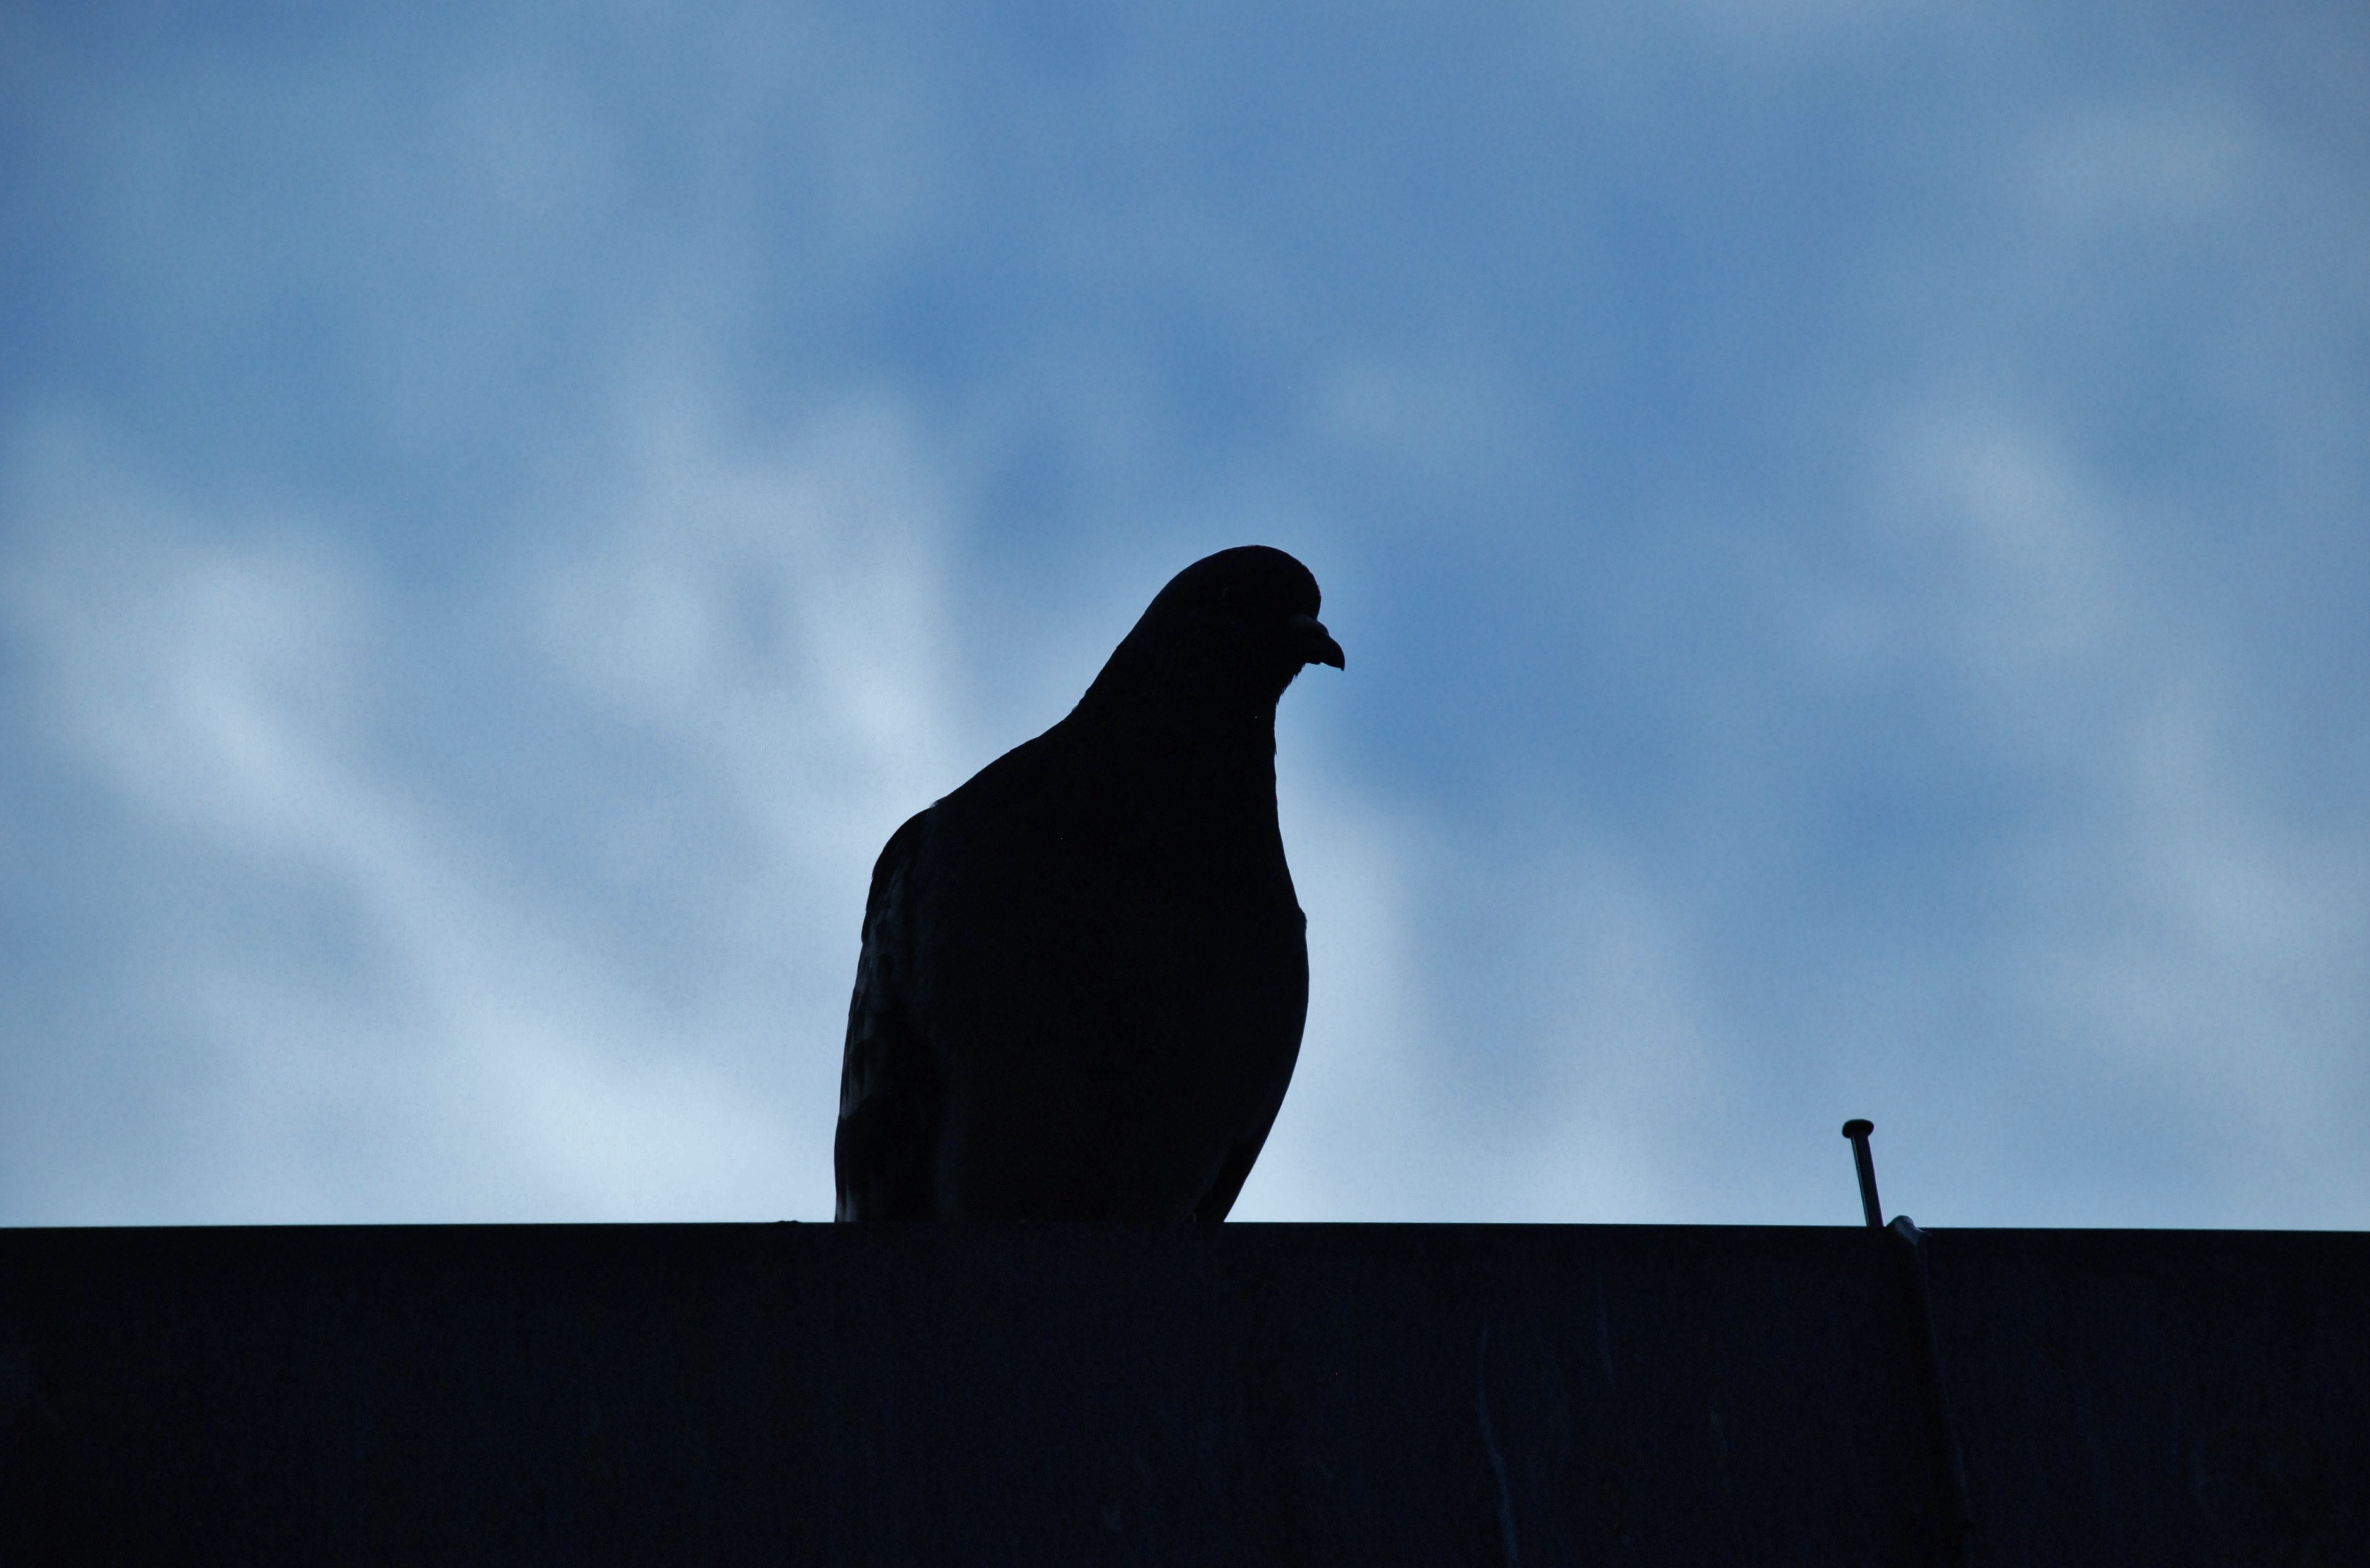
nature, outdoor, wilderness, silhouette, bird, sky, animal, fly, wildlife, wild, beak, shadow, mammal, blue, freedom, feather, avian, crow, majestic, wings, dove, vertebrate, creature, raven, perching bird